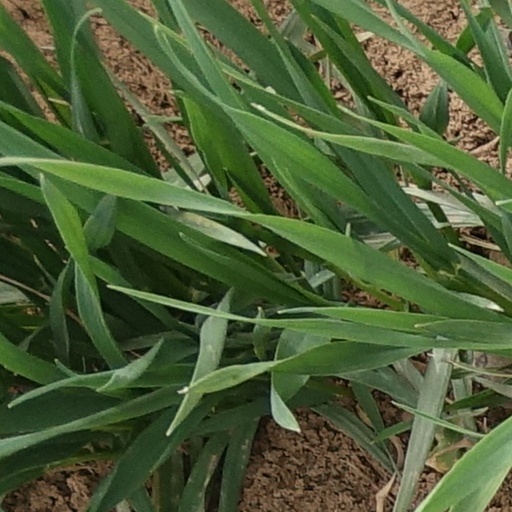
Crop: wheat